David VanDrunen

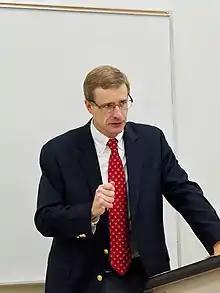
David VanDrunen

David M. VanDrunen (born December 21, 1971) is the Robert B. Strimple Professor of Systematic Theology and Christian Ethics at Westminster Seminary California. VanDrunen was the 2004 recipient of the Acton Institute's Novak Award, a visiting fellow at the Center for the Study of Law and Religion at Emory University in 2009, and a Henry Luce III Fellow in Theology for the 2016–2017 academic year.